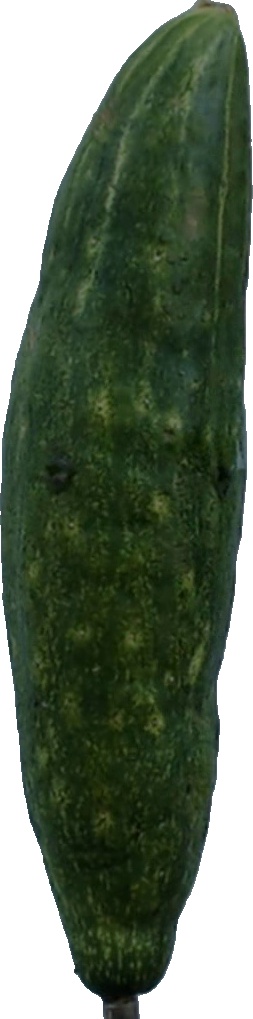
Label: cucumber_3